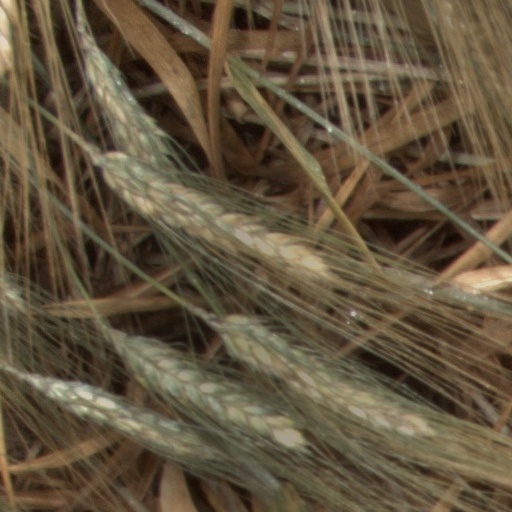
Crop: wheat